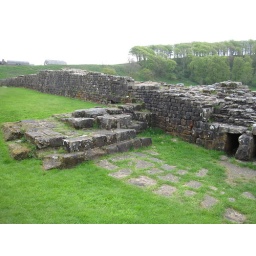
Western end of the wall at Willowford ending in the bridge abutments beside the river Irthing.